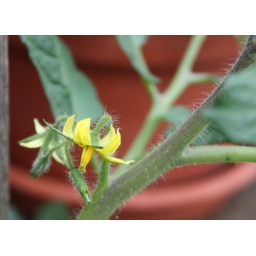
Just a little yellow flower today but in several weeks it will be a big, red, juicy tomato